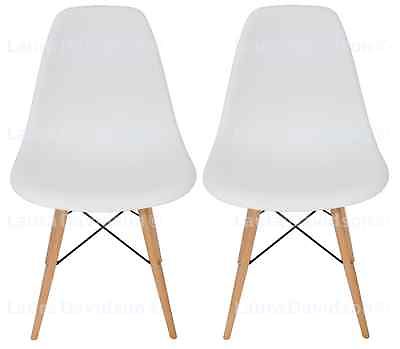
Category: chair